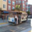
Label: streetcar